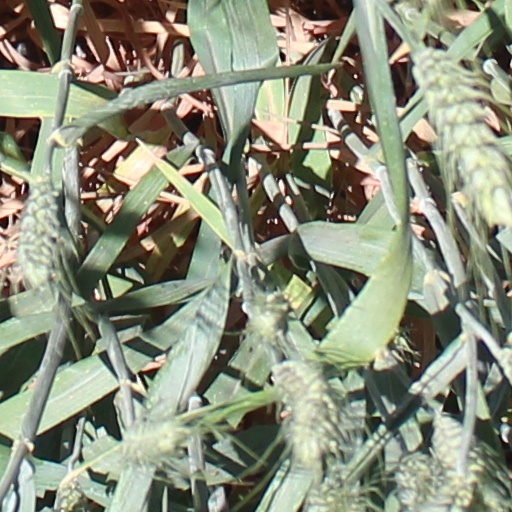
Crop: wheat